Félicia Mallet

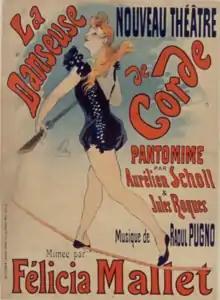
1891 poster by Jules Chéret for a pantomime of "the tightrope dancer"

Félicia Mallet (1863–1928) was a French comedian, singer and pantomime artist.